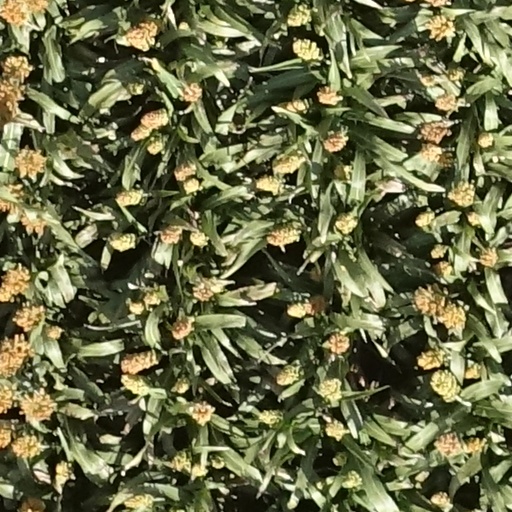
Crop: sorghum